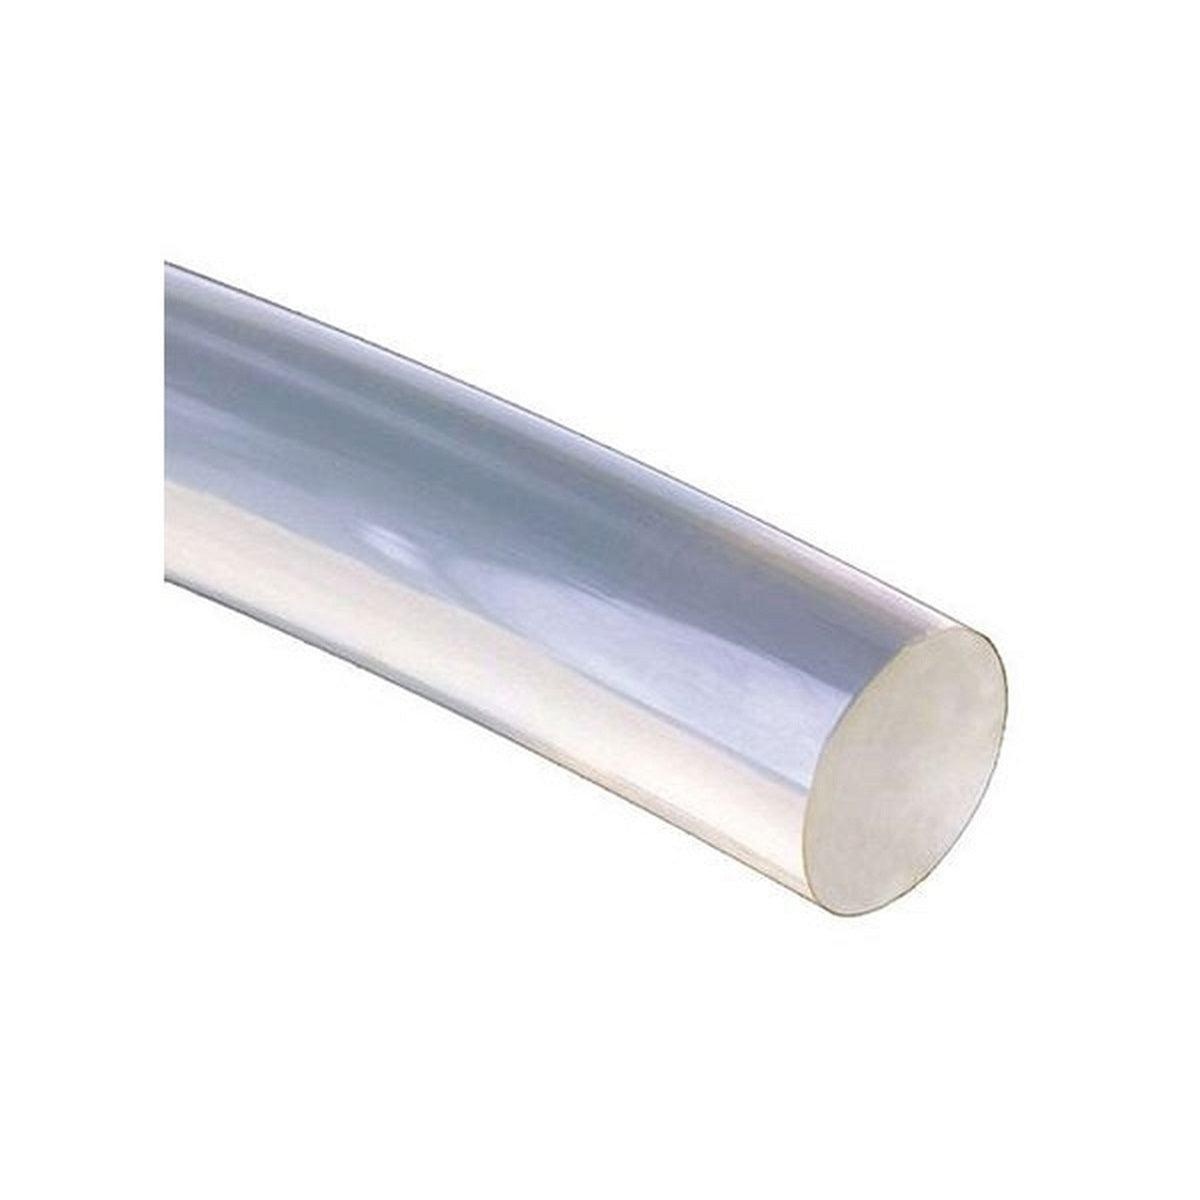
Kromski Poly Drive Band
There is a Poly Drive Band for every Kromski Wheel. Note about stretch drive bands - with double drive wheels the drive band does two important things: it drives the flyer and it must slip properly on the bobbin pulley to permit take-up of yarn on the bobbin. We have found that the stretch drive band material we offer allows these two things to happen (with some types of stretch bands this does not happen). You may also use this drive band as a single loop only for spinning with scotch tension.
Brand: Kromski
Category: Arts & Entertainment > Hobbies & Creative Arts > Arts & Crafts > Art & Crafting Tool Accessories > Spinning Wheel Accessories > Drive Bands